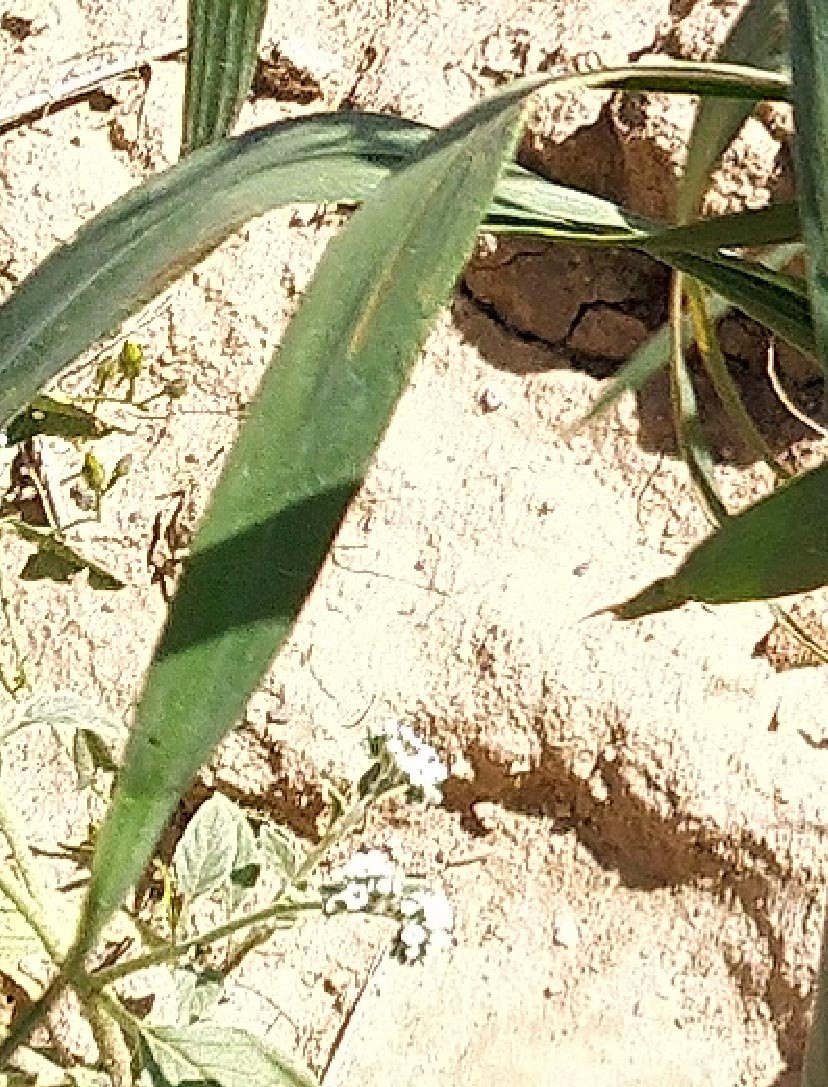
Label: Wheat___Healthy